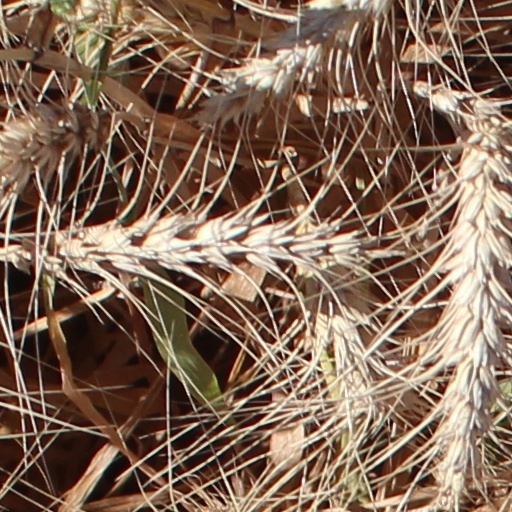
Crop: wheat